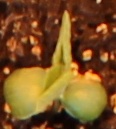
Label: Soybean